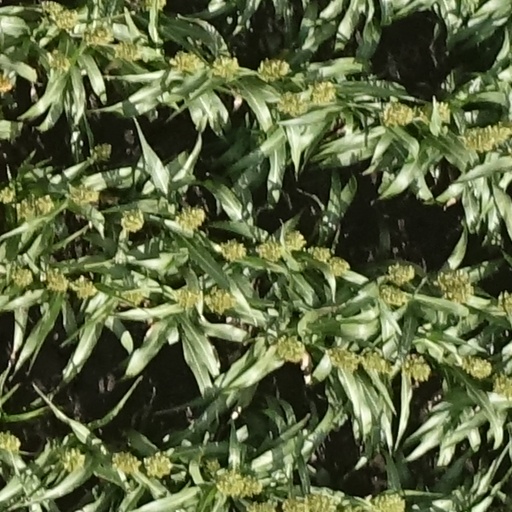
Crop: sorghum